Henry Dobson

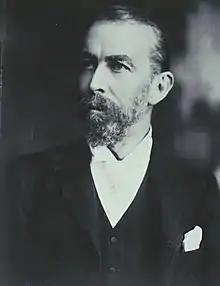
Dobson at the 1898 Australasian Federal Convention.

Dobson was a keen supporter of the Federation of Australia, and when federation took place in 1901, Dobson was elected as a member of the first Australian Senate for Tasmania. He remained in the Senate for over nine years, but retired when he lost the election on 30 June 1910. He served as Chairman of Committees from 1908 to 1910.